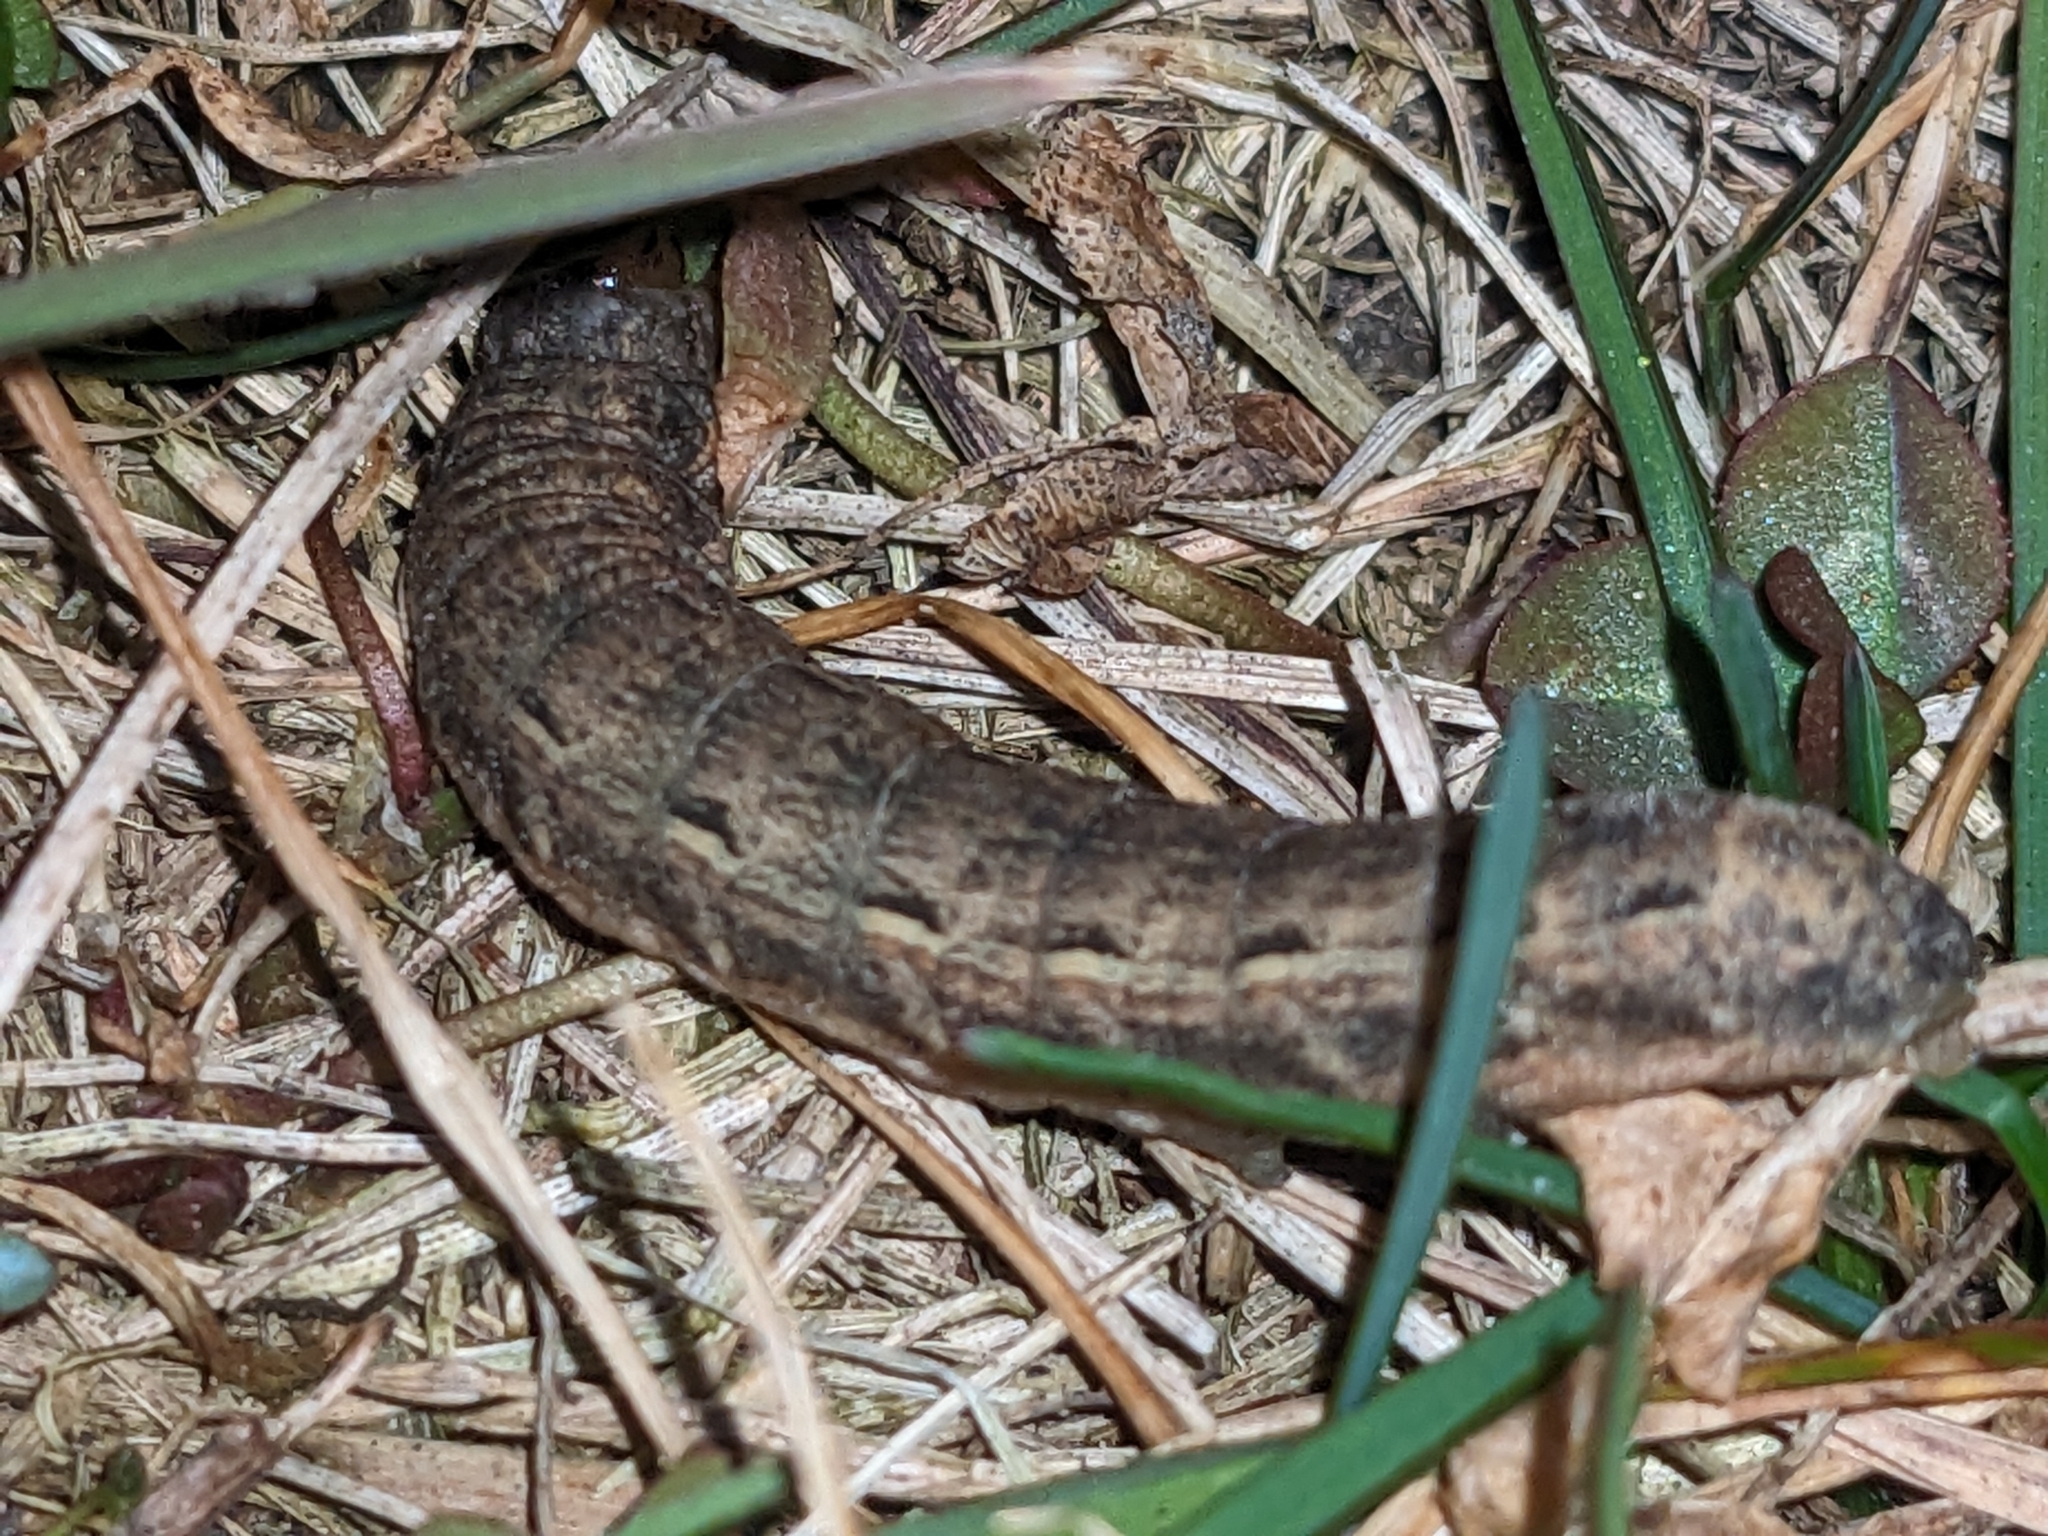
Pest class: cutworms